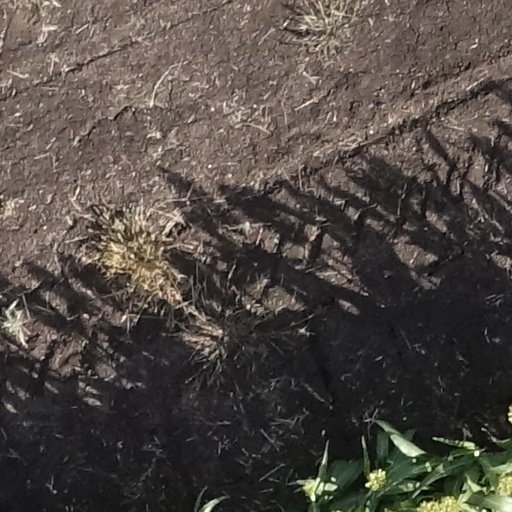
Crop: sorghum